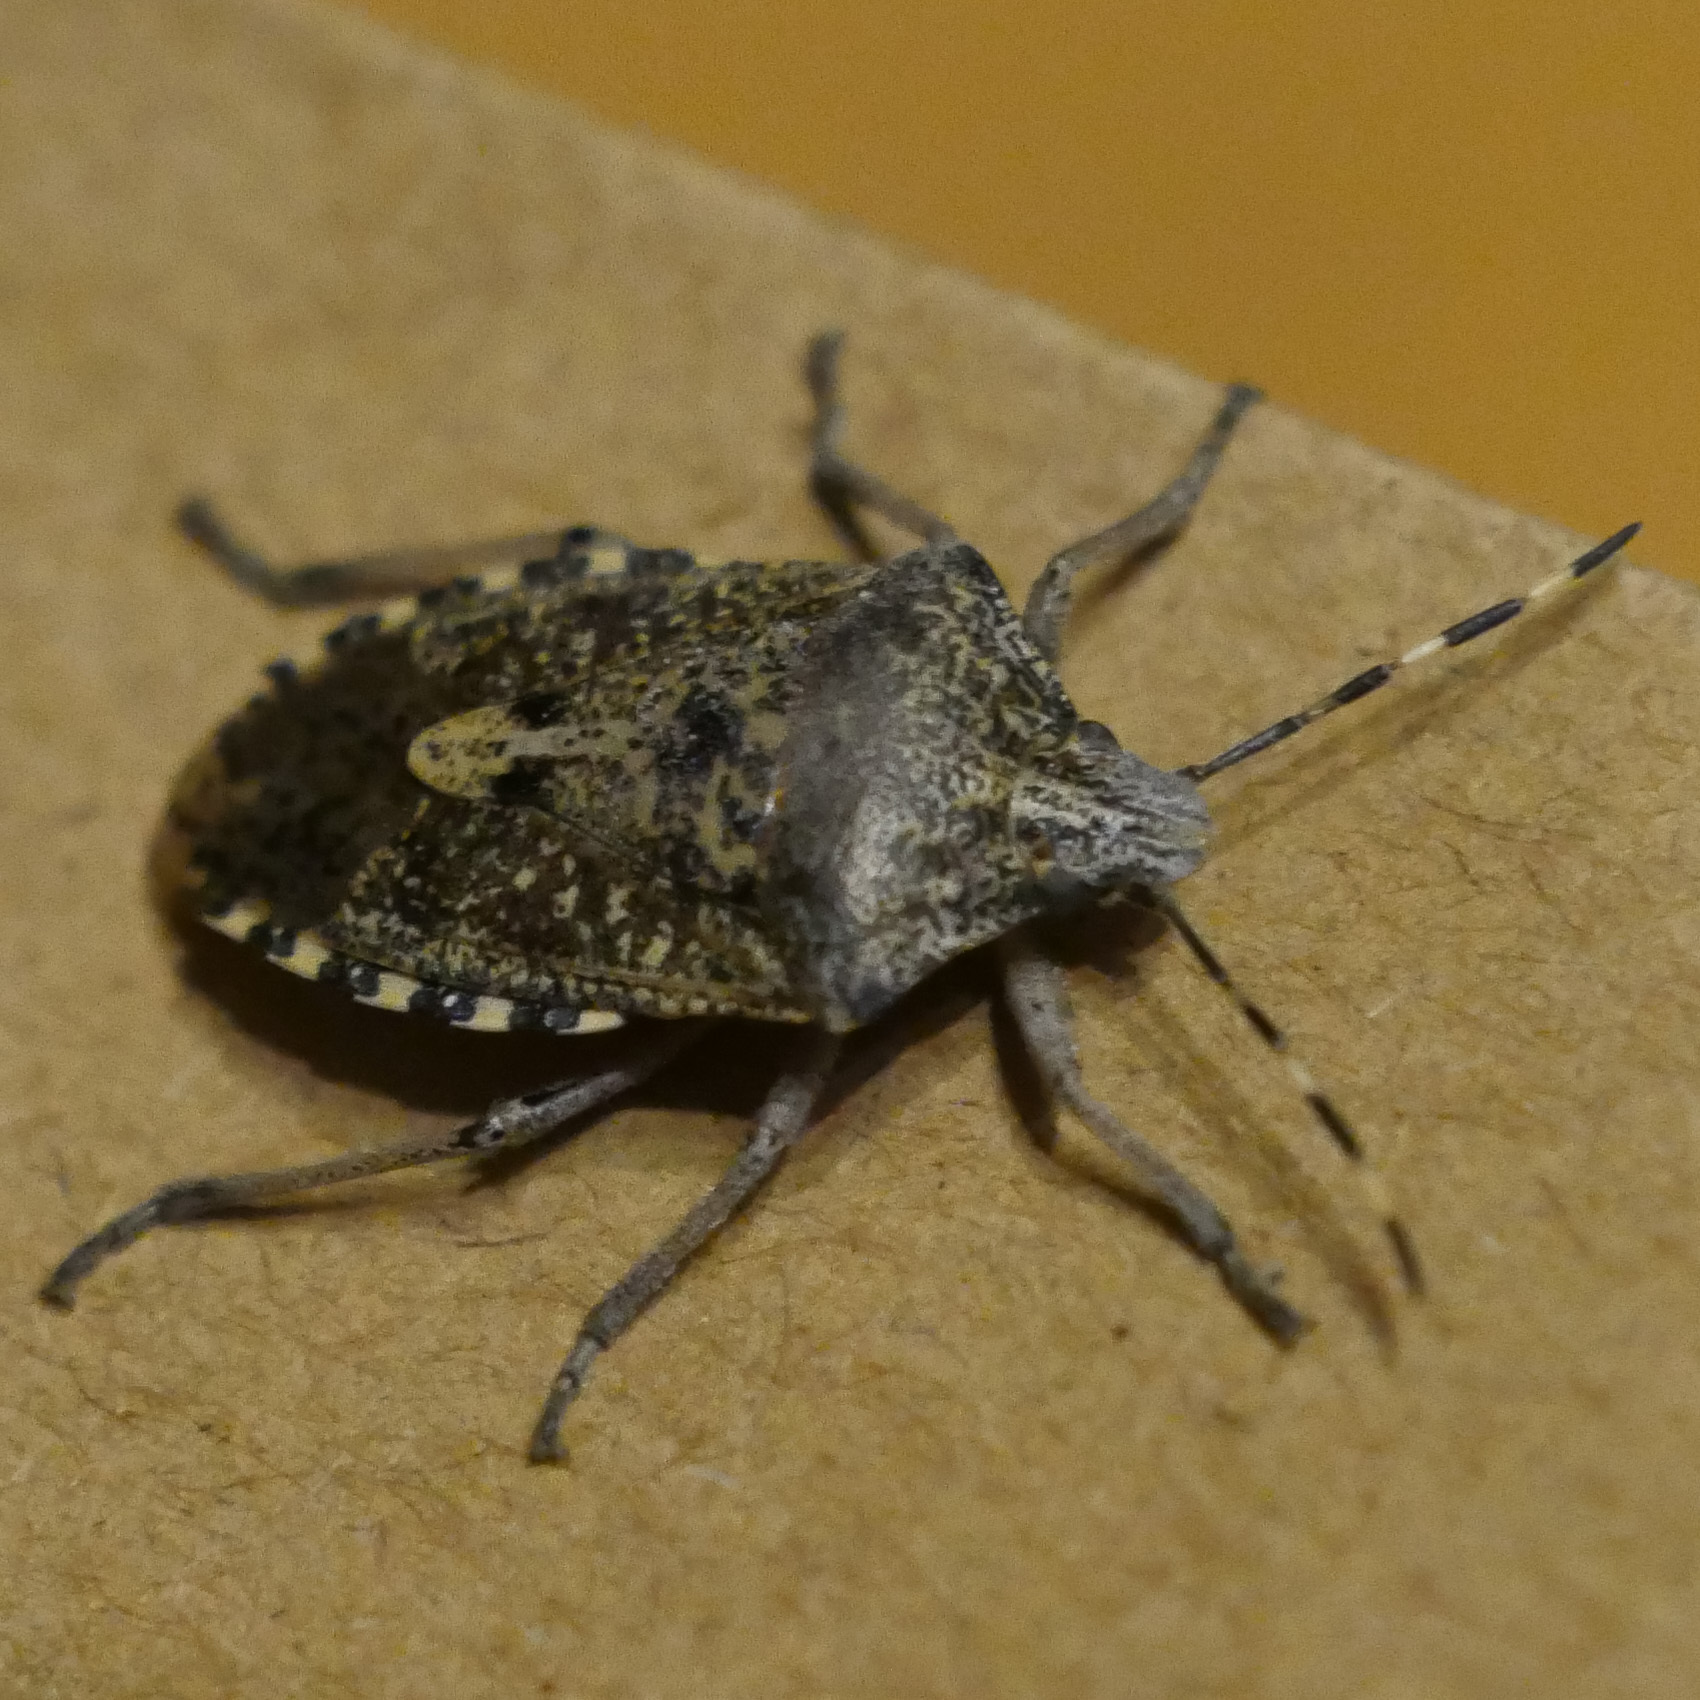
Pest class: stink_bug